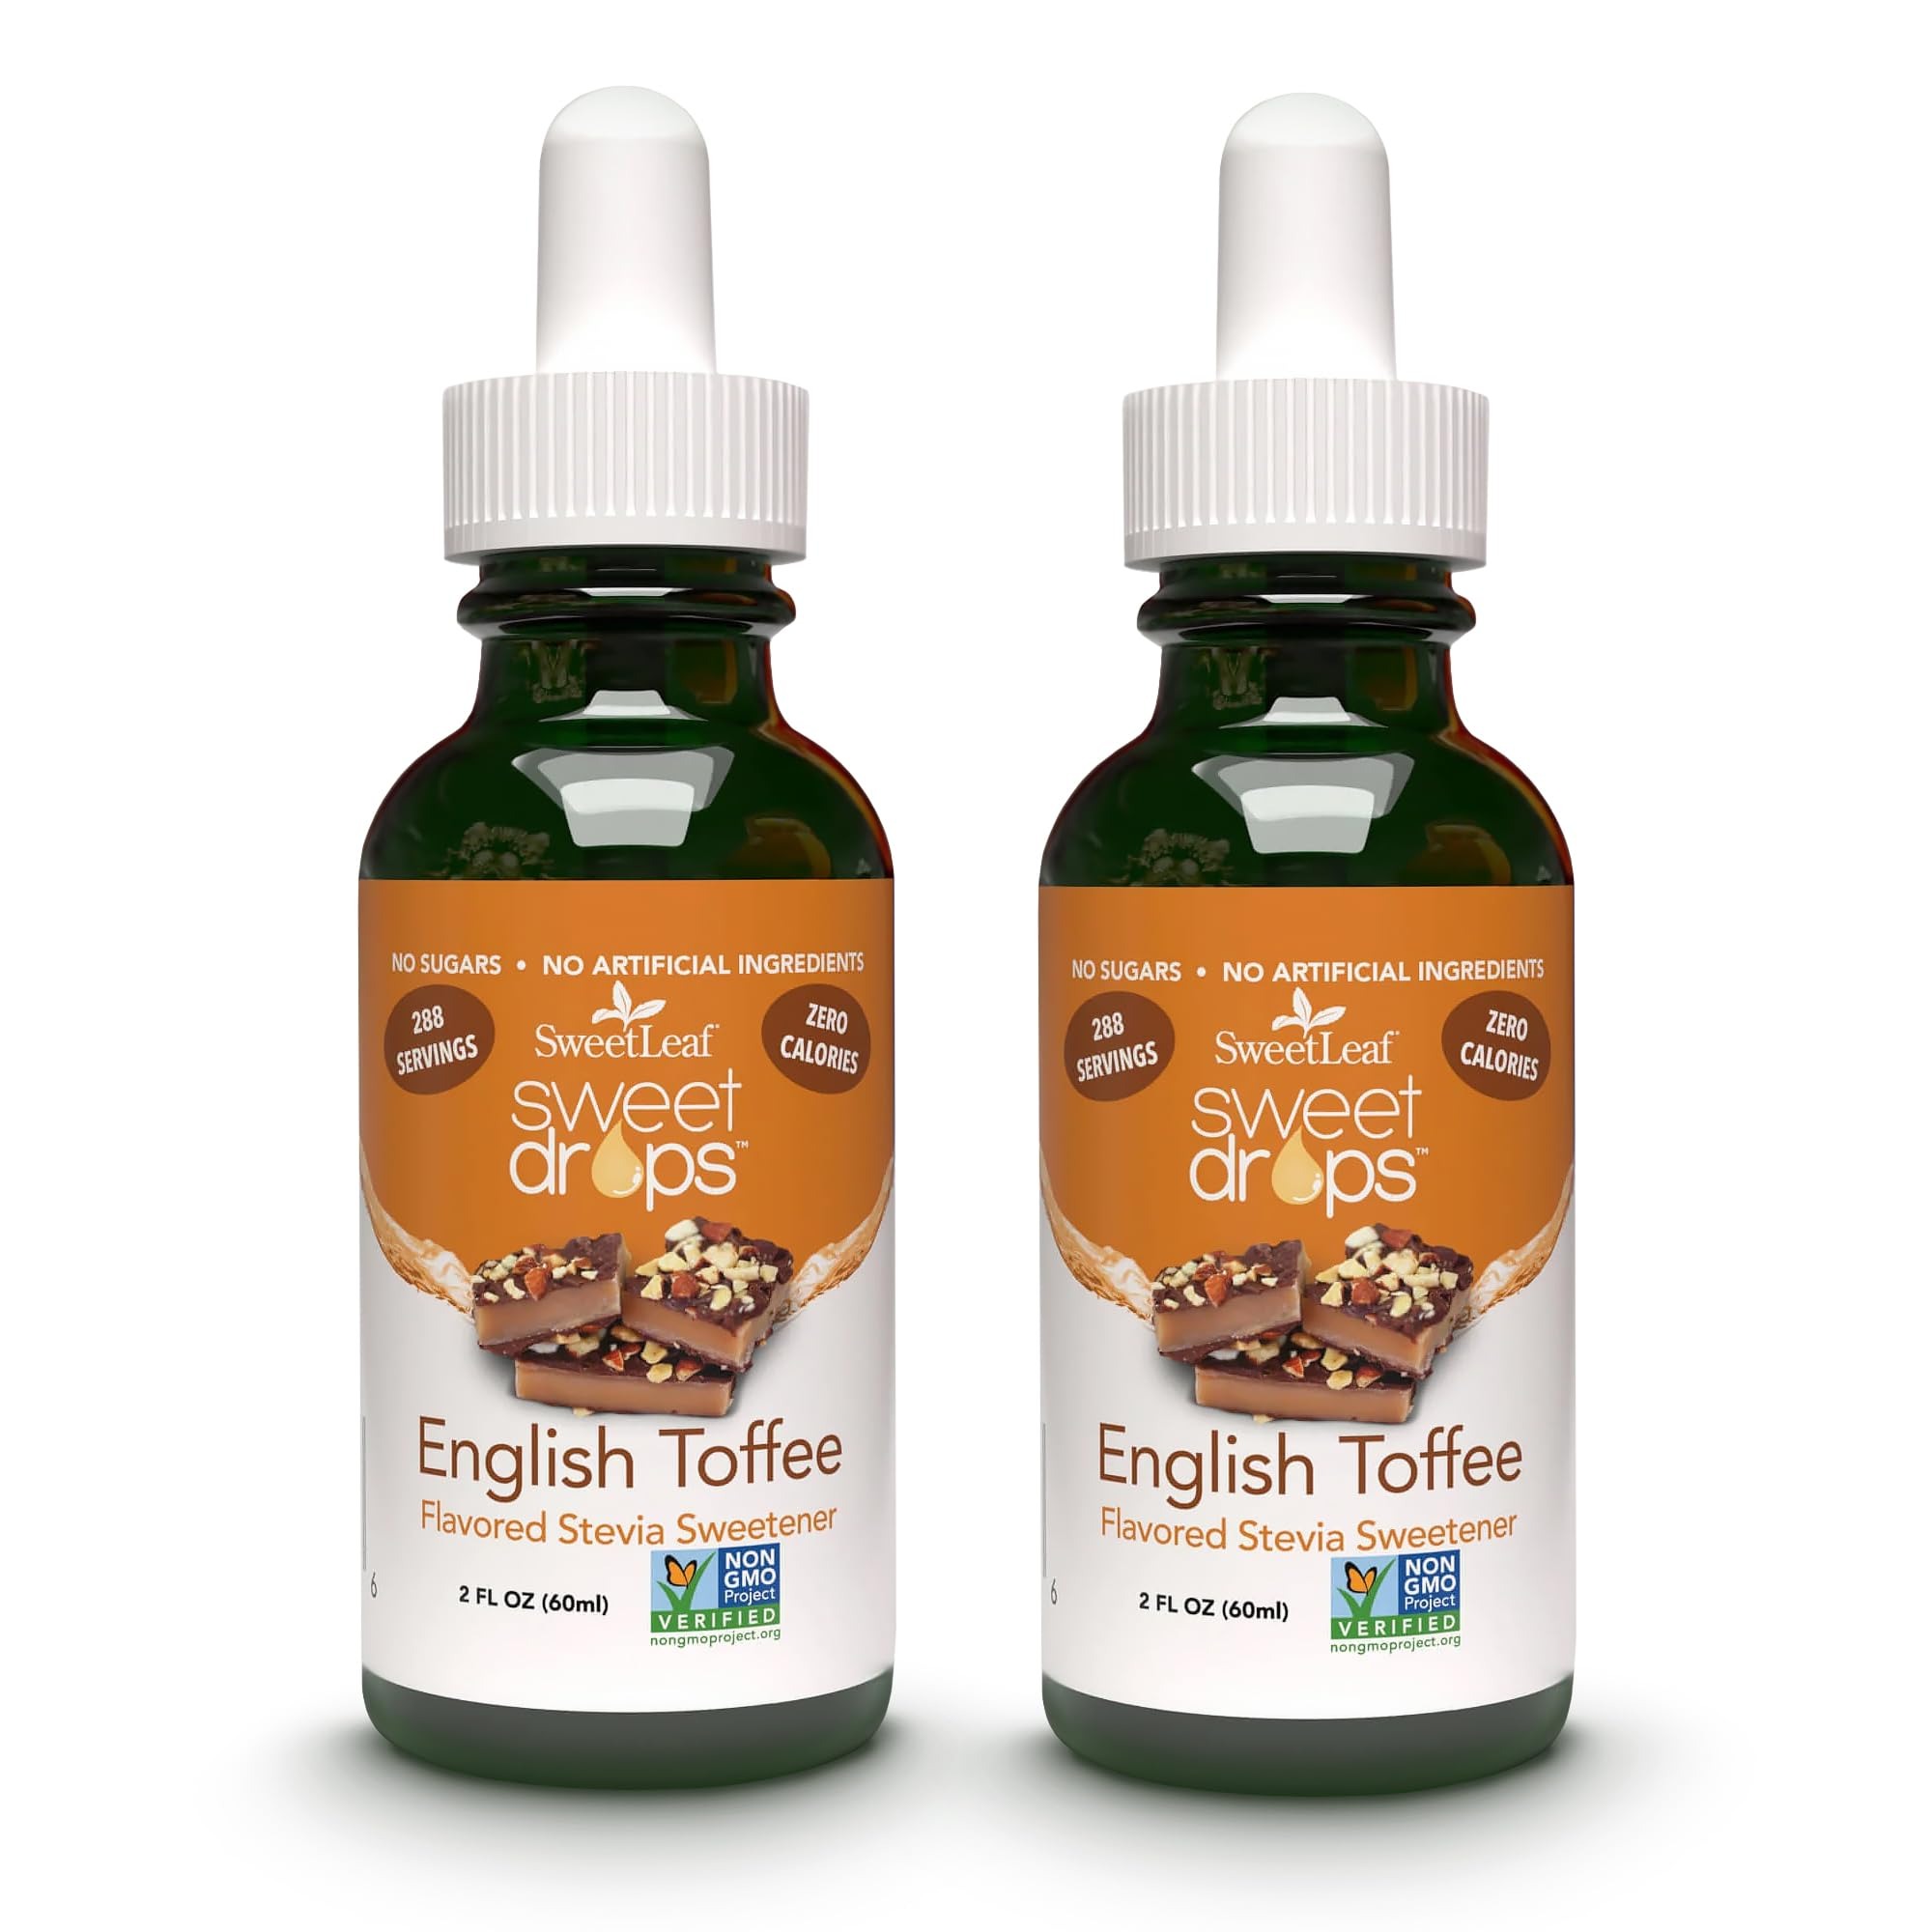
Item Name: SweetLeaf Stevia Liquid Sweet Drops - English Toffee Flavored Drops, Stevia Liquid Sweetener, Zero-Calorie, Sugar-Free Syrup Alternative for Keto Coffee, Baking, Shakes, 2 Fl Oz (Pack of 2)
Bullet Point 1: SWEETLEAF ENGLISH TOFFEE SWEET DROPS: Bring delicious sweetness back into your life with stevia, a naturally sweet leaf native to South America.
Bullet Point 2: FOR FLAVORED KETO COFFEE AND MORE: Naturally sweeten coffee, tea, oatmeal, baked goods, and more with our convenient travel-size liquid stevia drops in 2-ounce recyclable glass bottles.
Bullet Point 3: AWARD-WINNING STEVIA DROPS: Winner of 36 taste awards, SweetLeaf makes the best-tasting stevia drops that leave no bitter aftertaste.
Bullet Point 4: KETO KIND STEVIA LEAF: Our sugar-free English Toffee stevia liquid is keto-friendly, gluten-free, non-GMO, zero calorie, non-glycemic response, and kosher; we also make organic stevia liquid drops.
Bullet Point 5: WE MAKE LIFE NATURALLY SWEET: SweetLeaf was the company that first brought its non-GMO, natural, and organic stevia sweeteners to the United States over 40 years ago.
Value: 4.0
Unit: Fl Oz

Price: 9.83